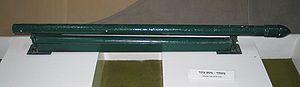
La torpille Bangalore est une charge explosive placée à l'extrémité d'un long tube télescopique.